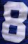
Number: 8